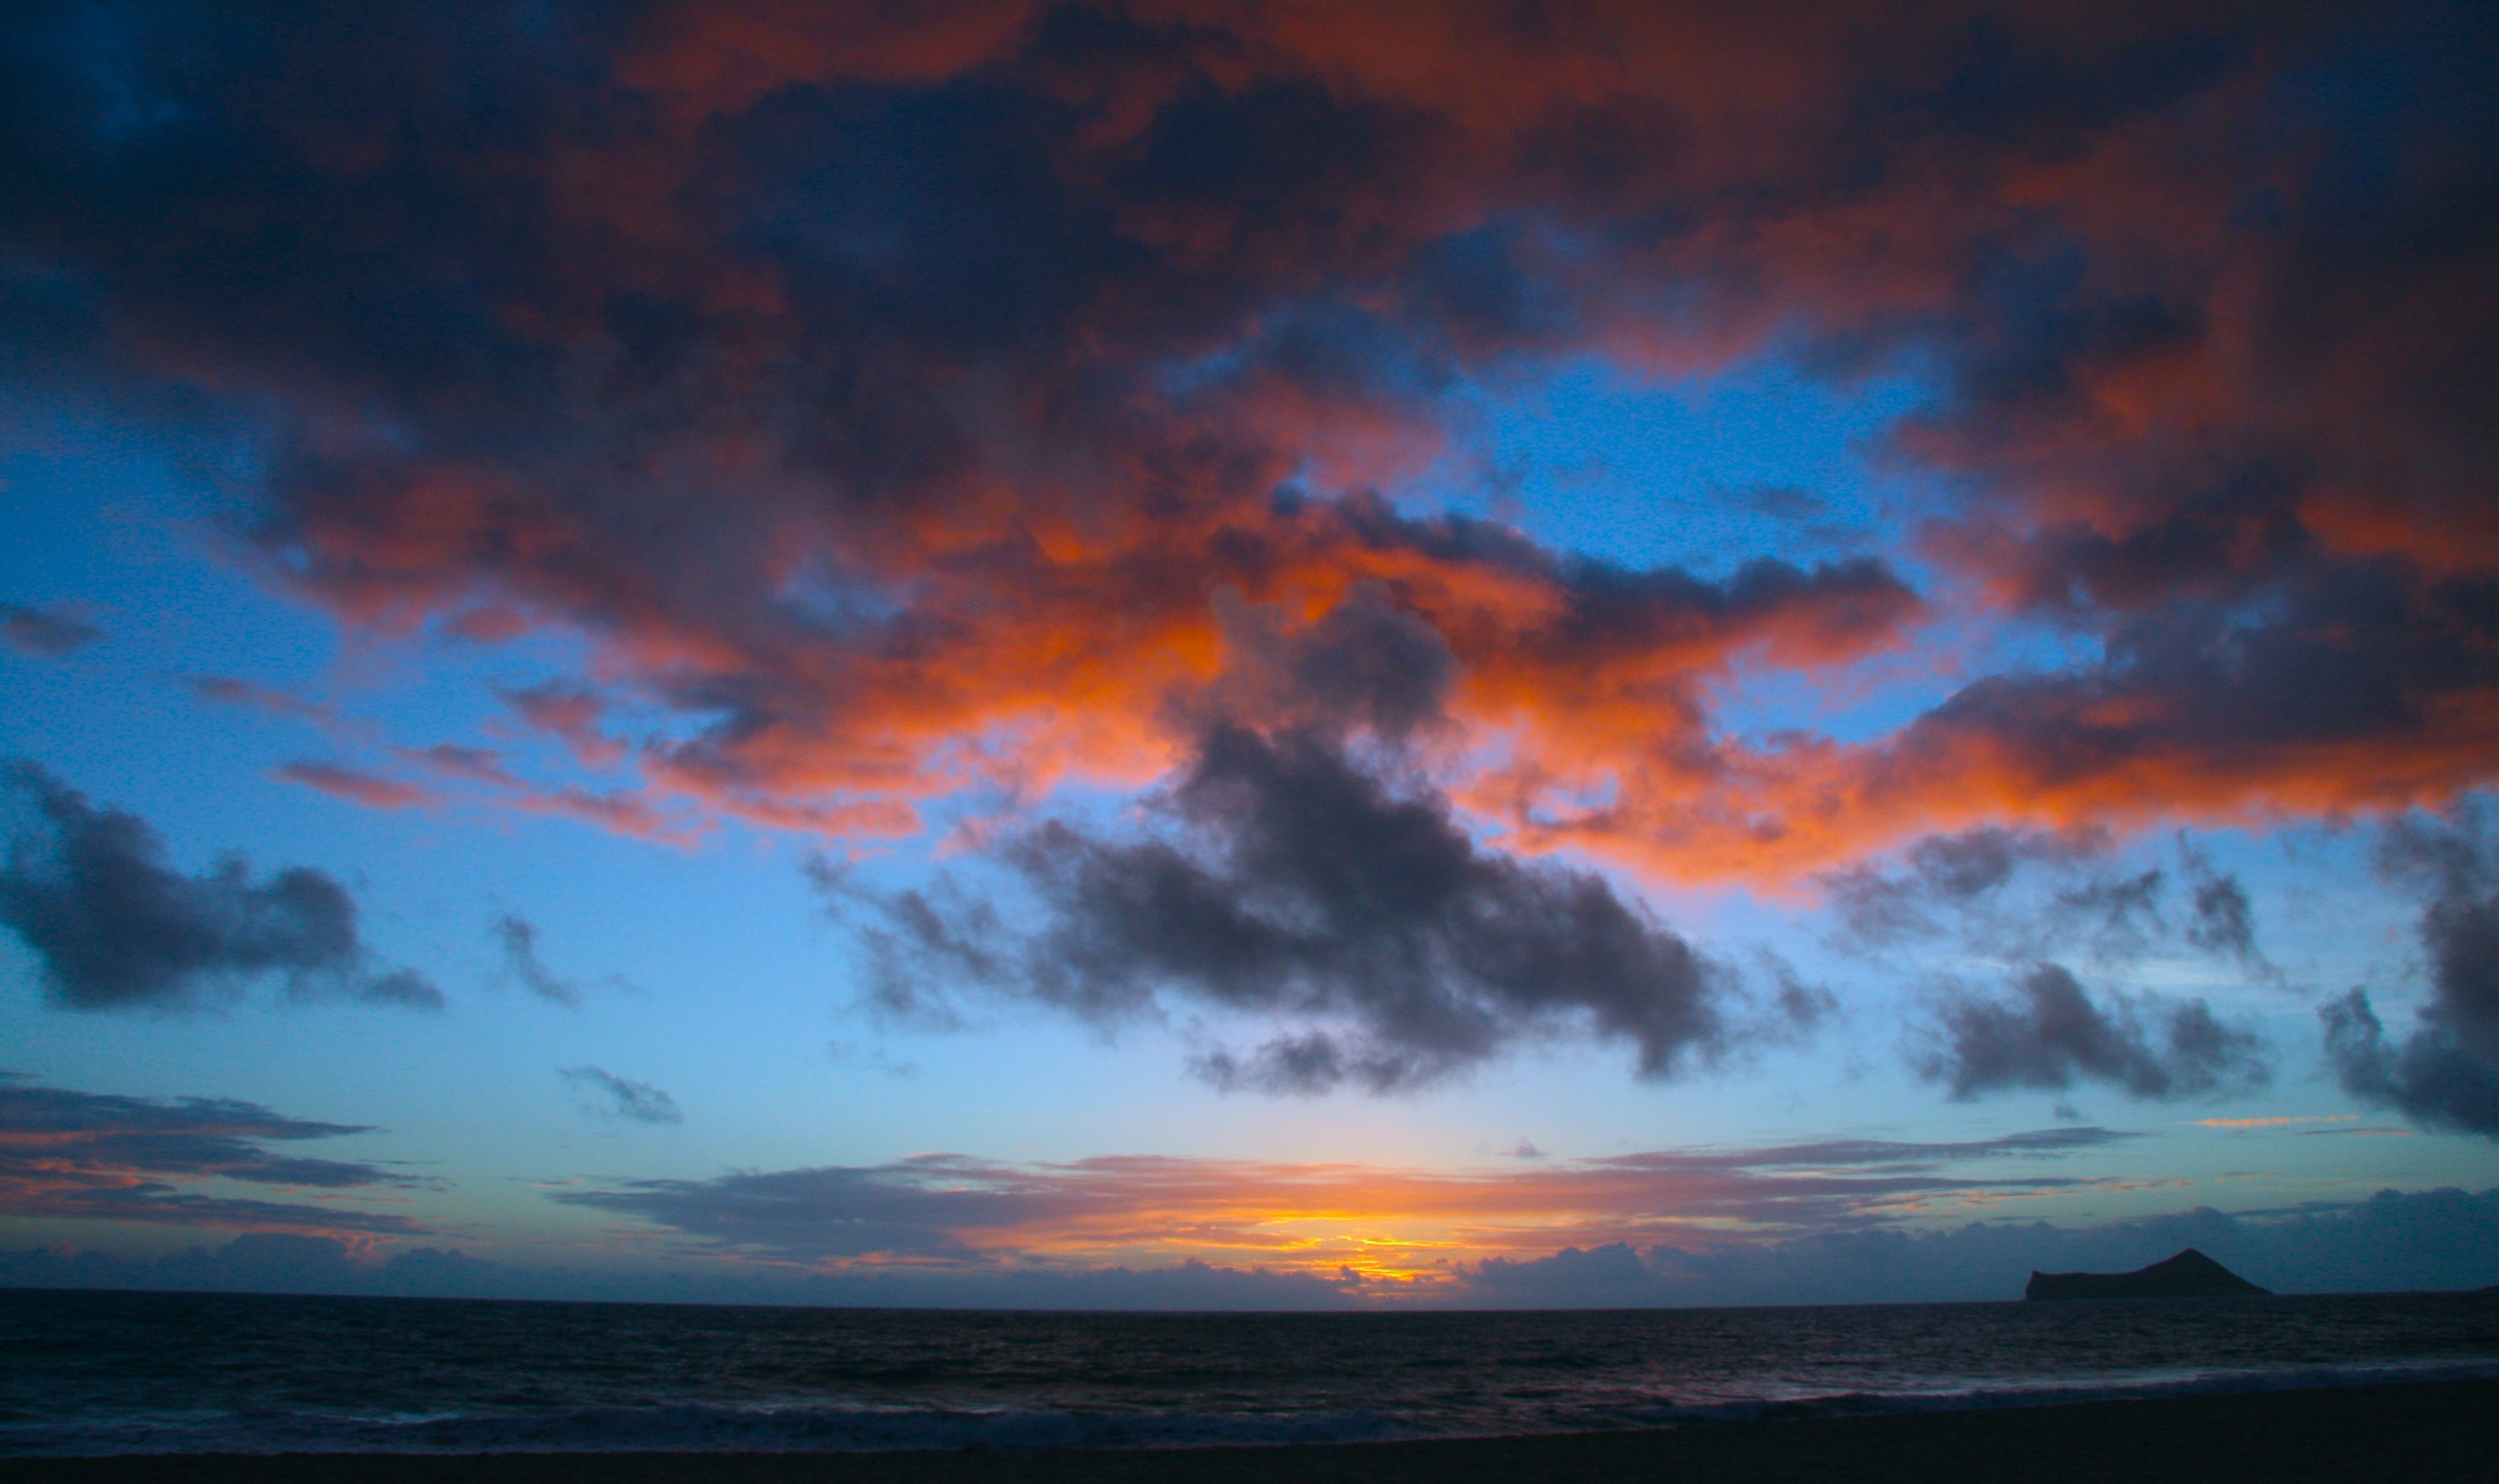
beach, sea, coast, ocean, horizon, cloud, sky, sunrise, sunset, wave, dawn, atmosphere, travel, dusk, evening, paradise, seascape, cloudscape, clouds, afterglow, meteorological phenomenon, cloud background, wind wave, red sky at morning